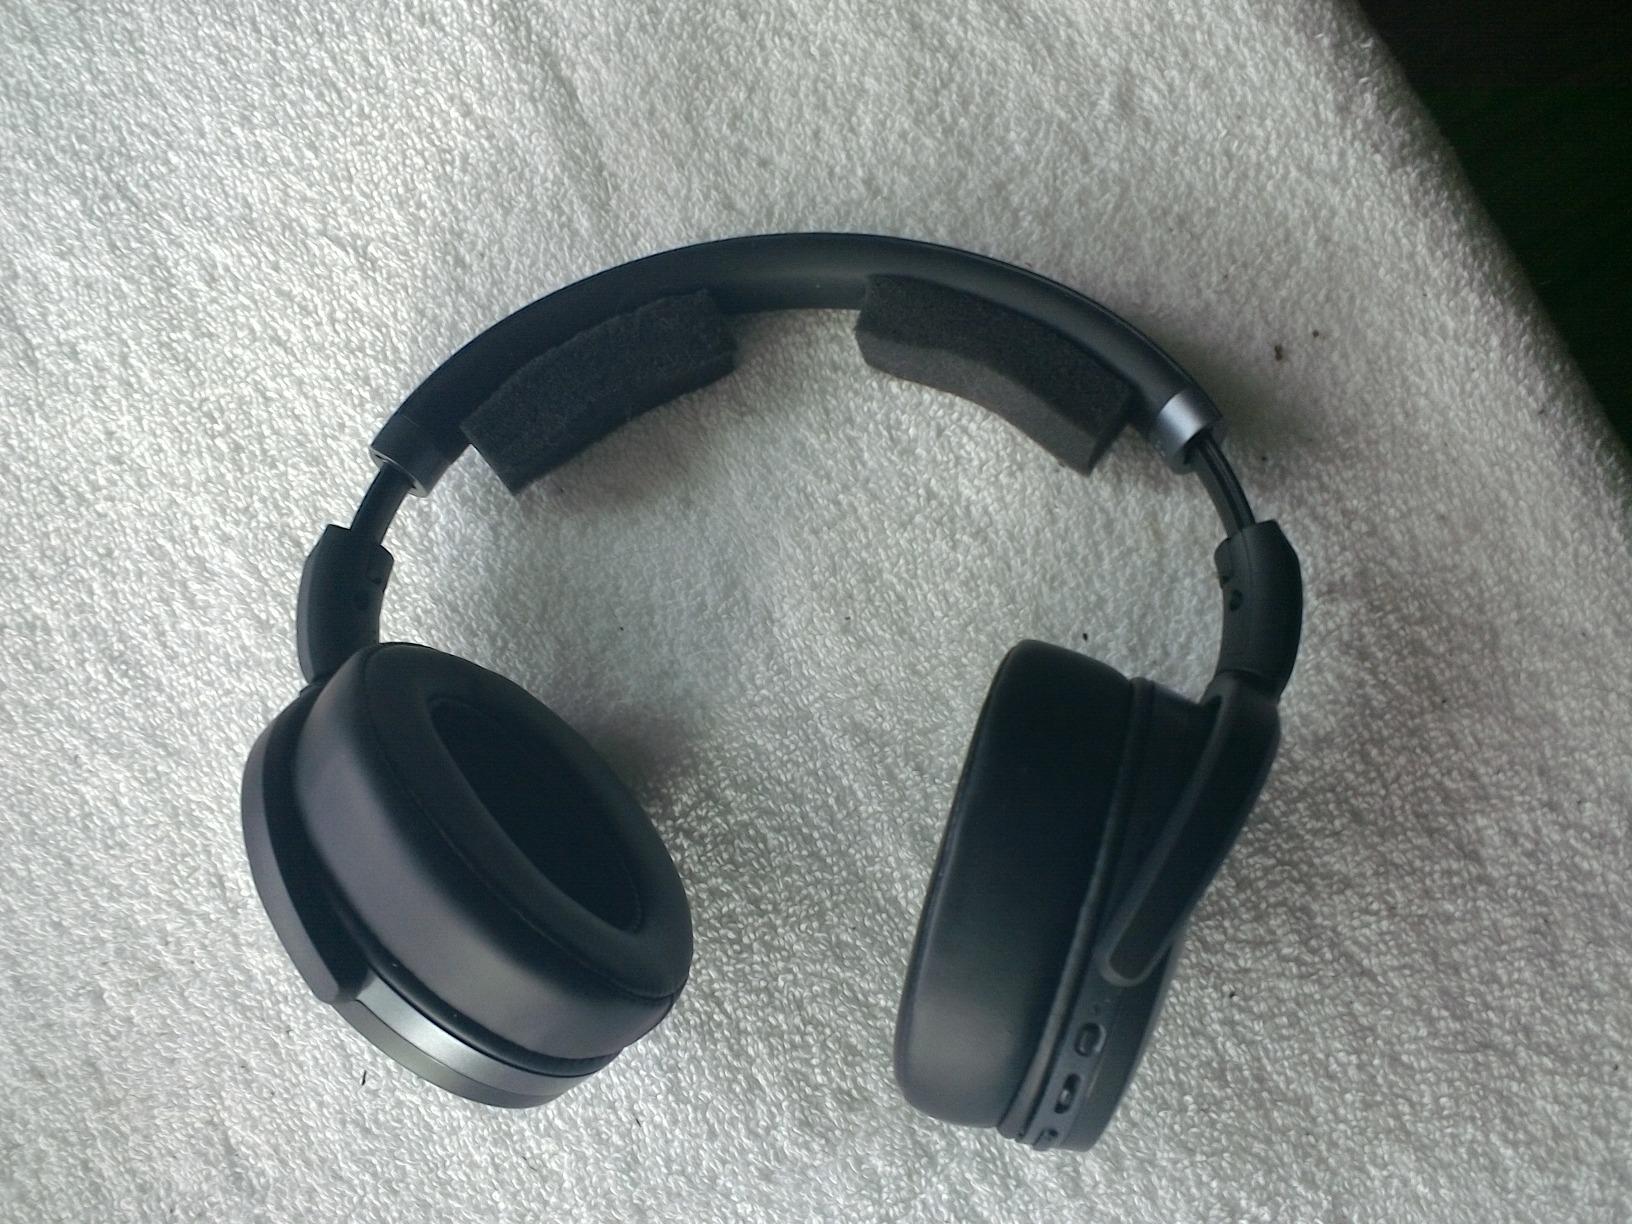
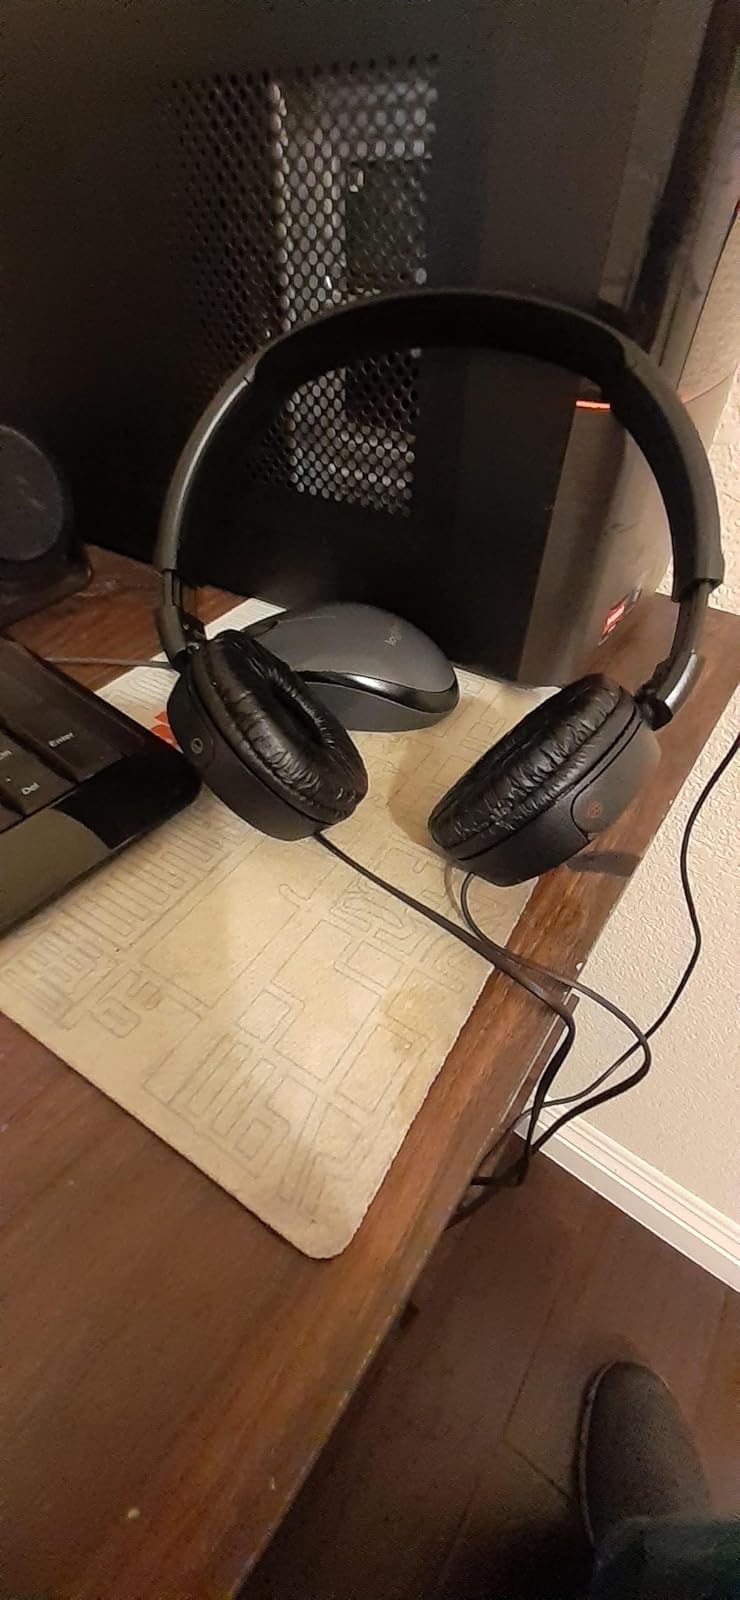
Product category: headphones
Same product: no